Jeju Naval Base controversy

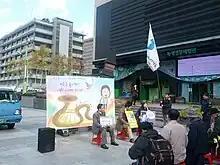
Rally near the U.S. Embassy in downtown Seoul against the planned Jeju-do Naval Base

A recent statement to the International Union for Conservation of Nature signed by a number of leading academics and well known figures including Vandana Shiva, Walden Bello, David Suzuki, Noam Chomsky, Gloria Steinem and Robert Redford cites police brutality and claims that over 500 people have been arrested thus far. The protesters have staged rallies to stop the naval base construction despite these actions being ruled illegal by the Jeju courts. Protestors include resident villagers, other Jeju Islanders, mainland activists, international peace activists, leading figures from various religious orders, women's rights and environmental organizations, and opposition politicians, among others. International human rights organizations including Amnesty International have condemned indiscriminate arrests of protestors by the police and the alleged hiring of "thugs" by construction companies.